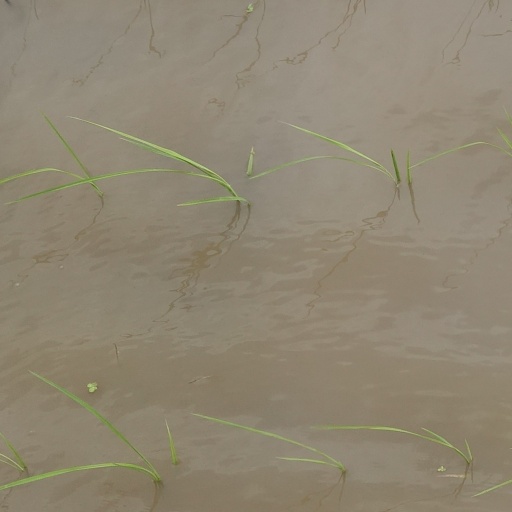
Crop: rice